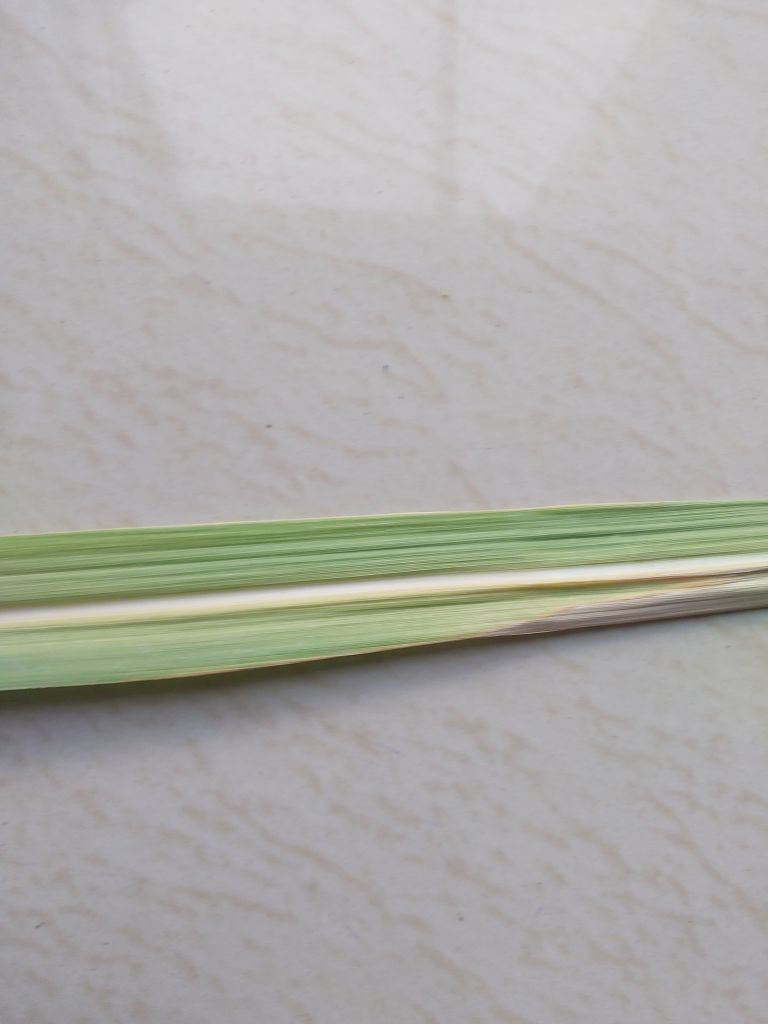
Label: Banded Chlorosis